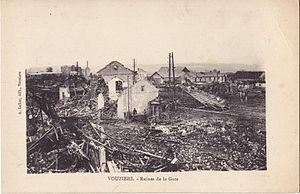
Carte postale ancienne éditée par A. Leflon à Vouziers :VOUZIERS
La ligne d'Amagne - Lucquy à Revigny est une ligne ferroviaire française à écartement standard des départements des Ardennes, de la Marne et de la Meuse.
En Belgique et en France, les gares de la reconstruction sont un ensemble de gares construites au lendemain de la Première Guerre mondiale pour remplacer des bâtiments détruits ou gravement endommagés lors du conflit. Un certain nombre de ces gares possédaient un plan ou des éléments communs entre-elles qui ont été utilisés uniquement pour ces gares ; elles sont désignées bâtiment type « Reconstruction ».